Peter Fitzpatrick

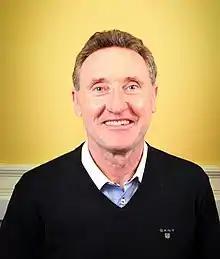
Fitzpatrick in 2016

Peter Fitzpatrick (born 11 May 1962) is an Irish former independent and Fine Gael politician who served as a Teachta Dála (TD) for the Louth constituency from 2011 to 2024.